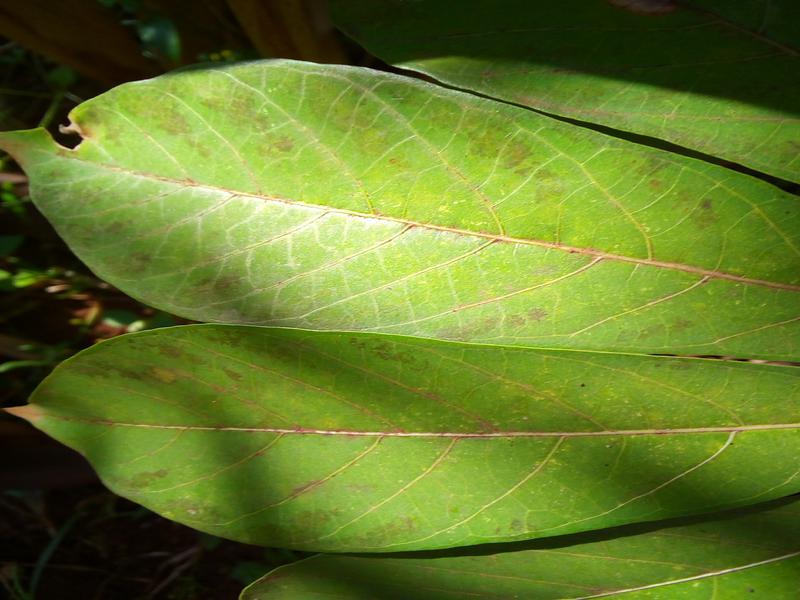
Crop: cassava
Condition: healthy